Describe the emotion expressed in this image:  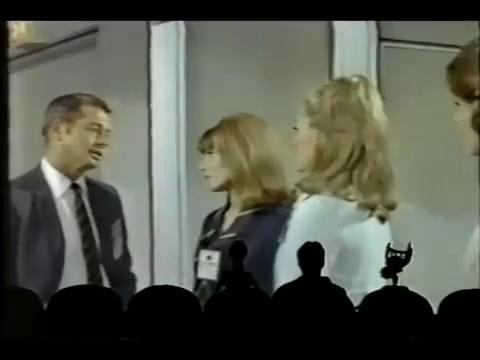
This person displays Suffering, valence and arousal with low intensity.